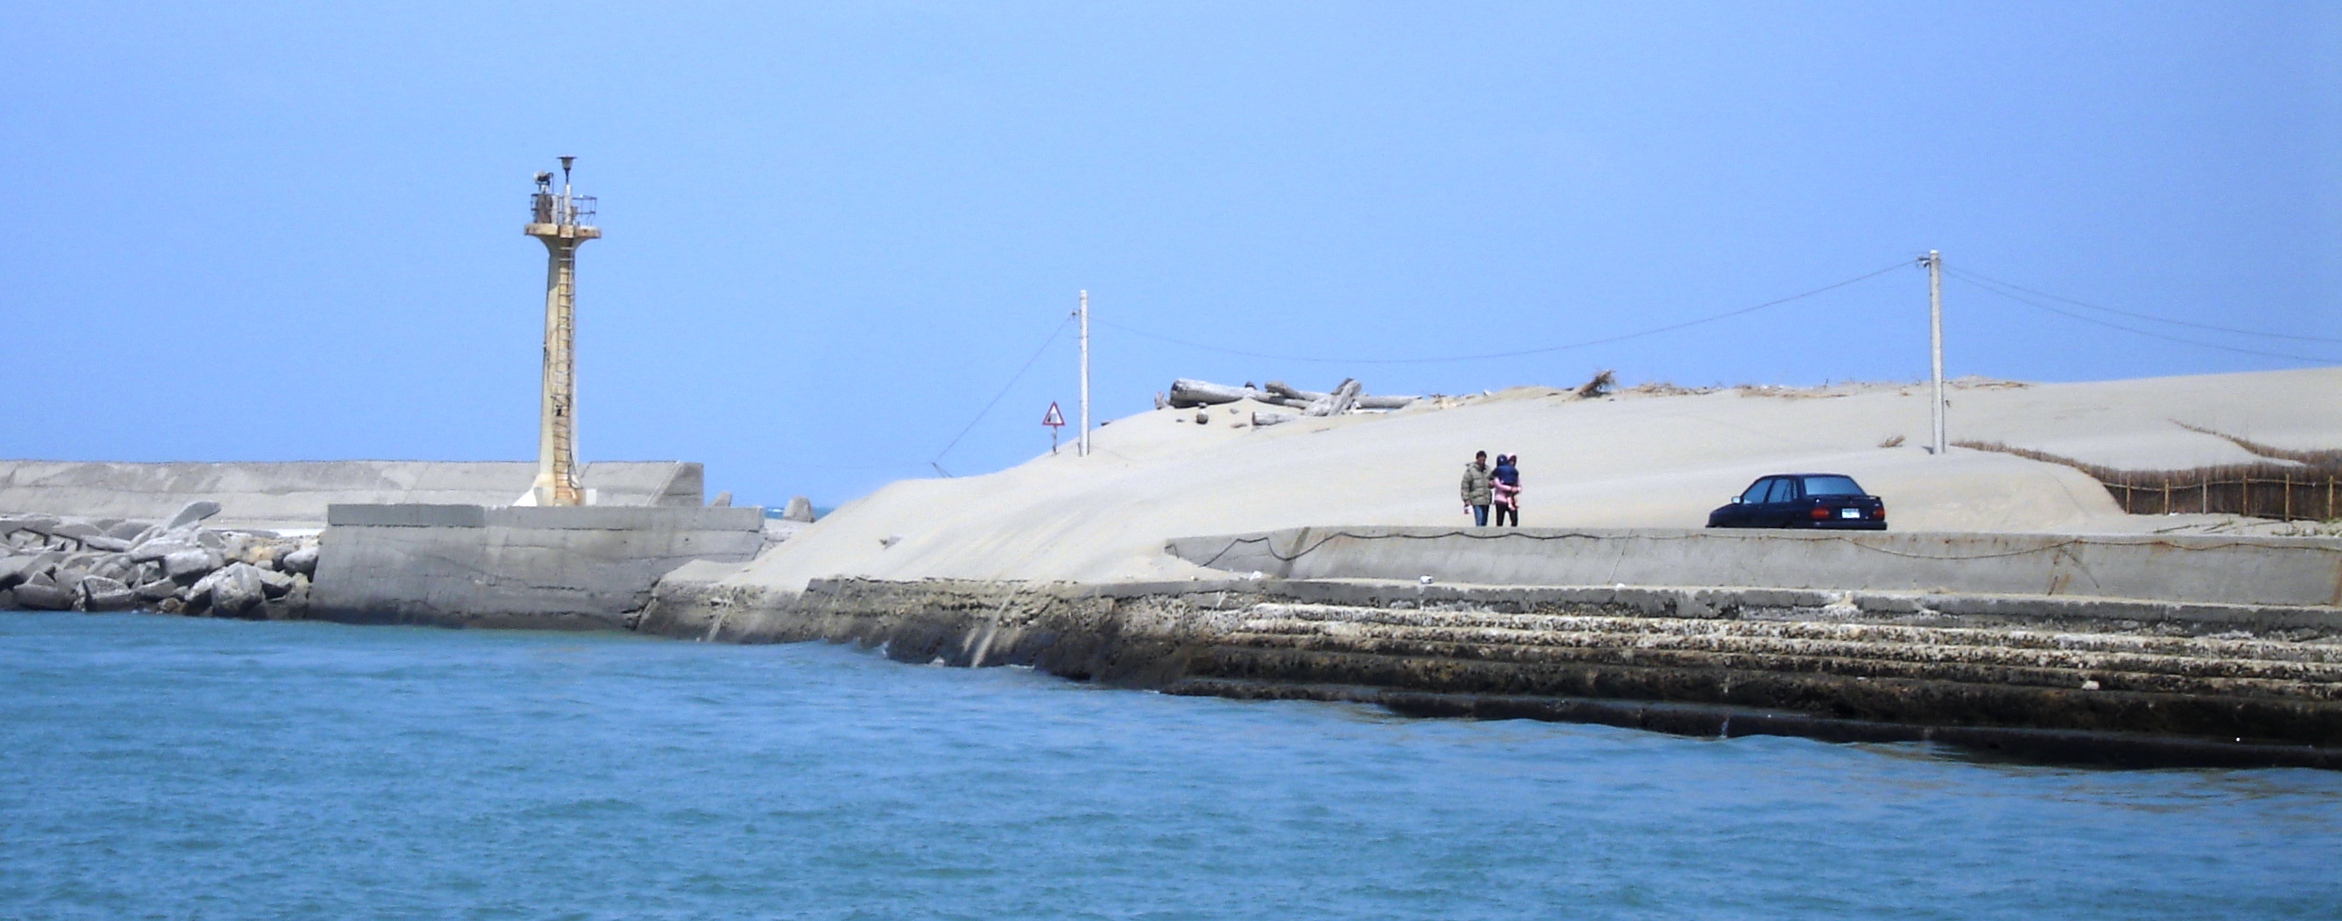
sand, pier, harbor, sea, taiwan, cover, sand storm, vehicle, breakwater, coast, beach, coastal and oceanic landforms, ocean, vacation, boat, tourism, wind, watercraft, lighthouse